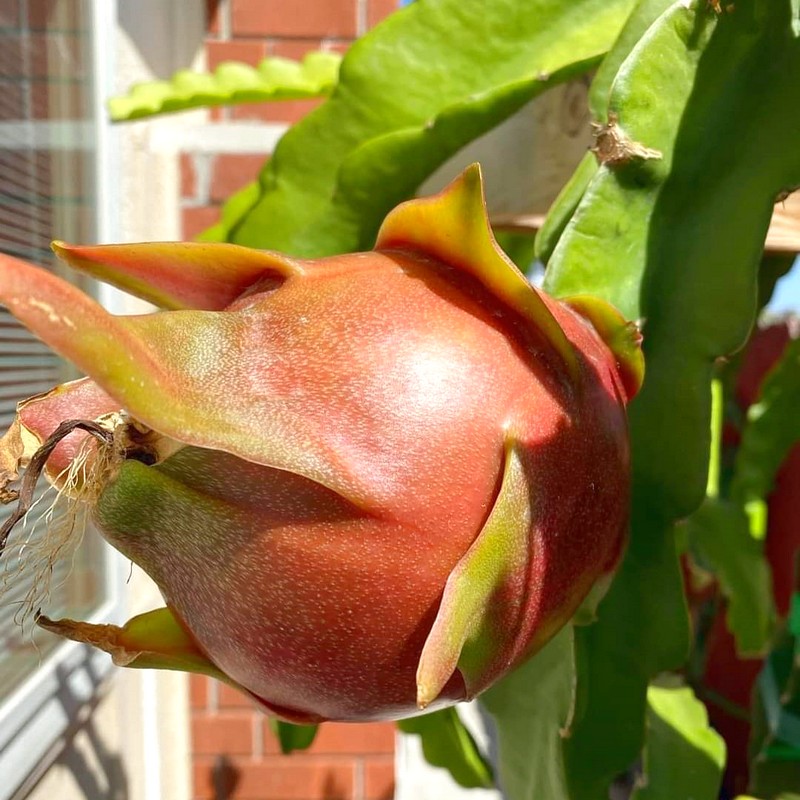
Label: Mature Dragon Fruit